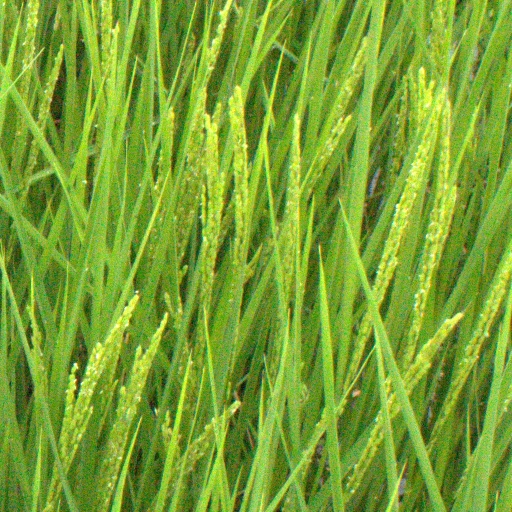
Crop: rice